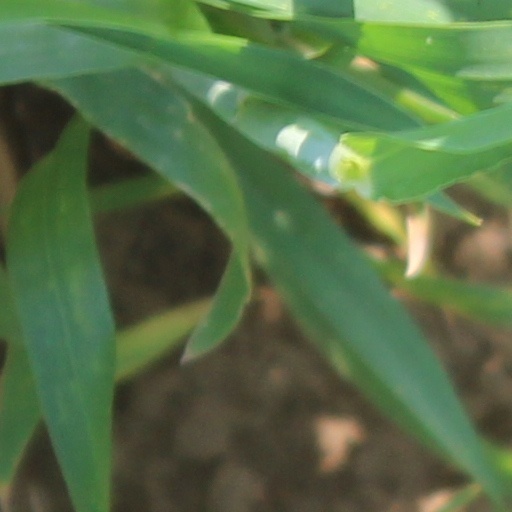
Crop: wheat